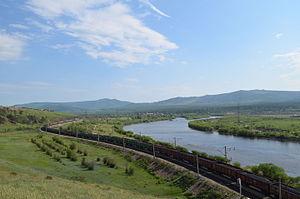
L'Ingoda est une rivière de Russie qui coule dans le krai de Transbaïkalie. Elle est avec l'Onon l'une des deux rivières dont la confluence donne naissance à la rivière Chilka.